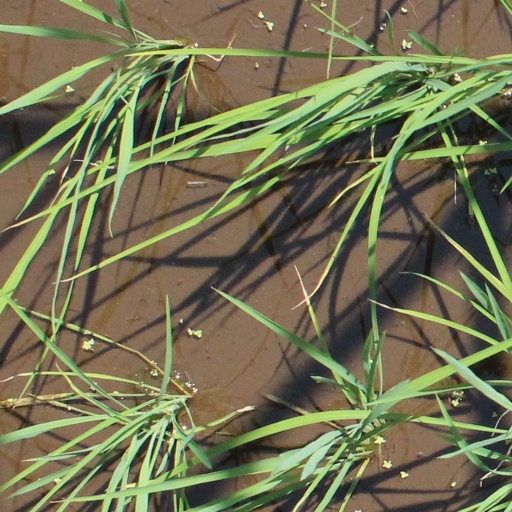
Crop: rice